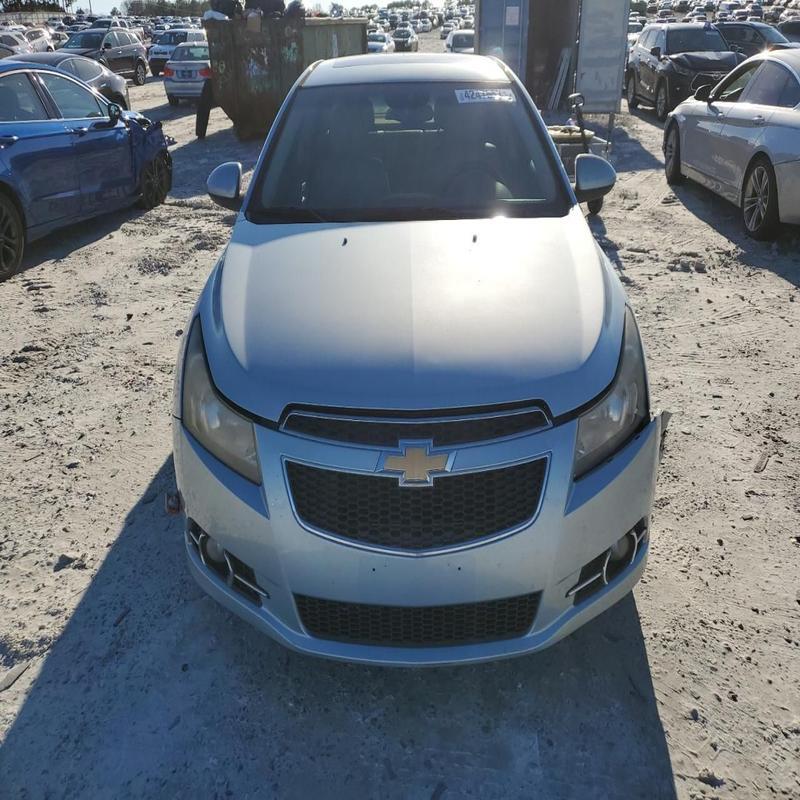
Aucun dommage détecté.
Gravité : aucun